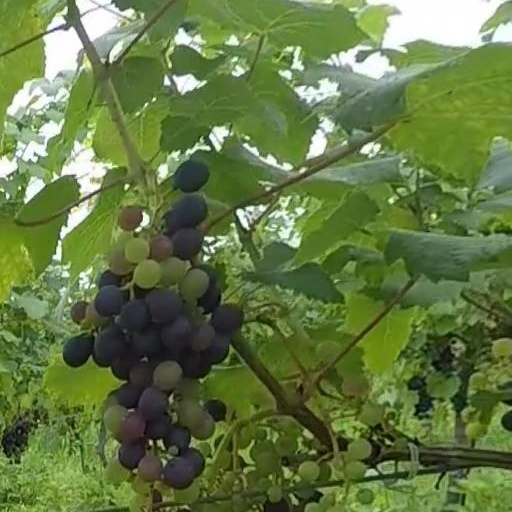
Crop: grape